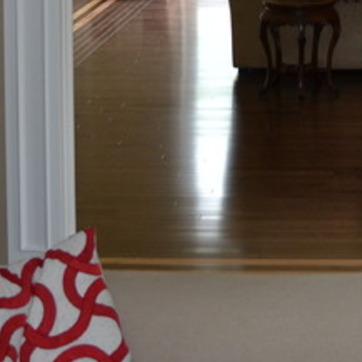
Material: wood